Sewage treatment

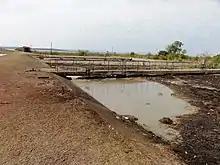
A poorly maintained anaerobic treatment pond in Kariba, Zimbabwe (sludge needs to be removed)

Urban residents in many parts of the world rely on on-site sanitation systems without sewers, such as septic tanks and pit latrines, and fecal sludge management in these cities is an enormous challenge.